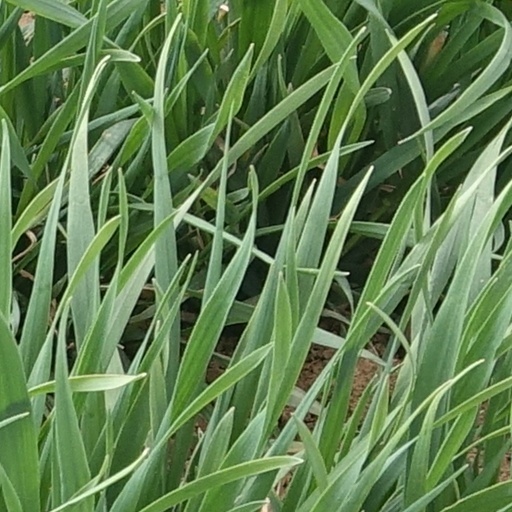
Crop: wheat